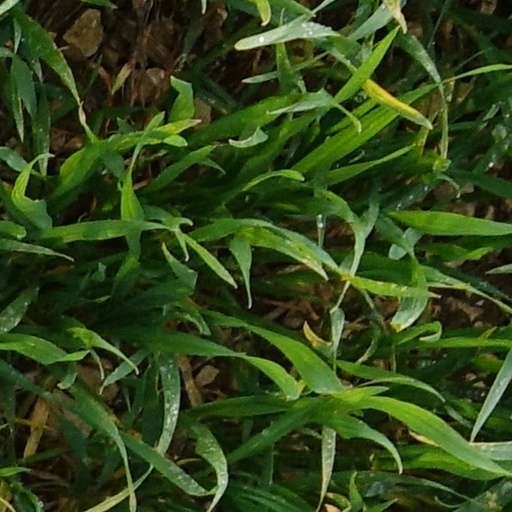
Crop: wheat